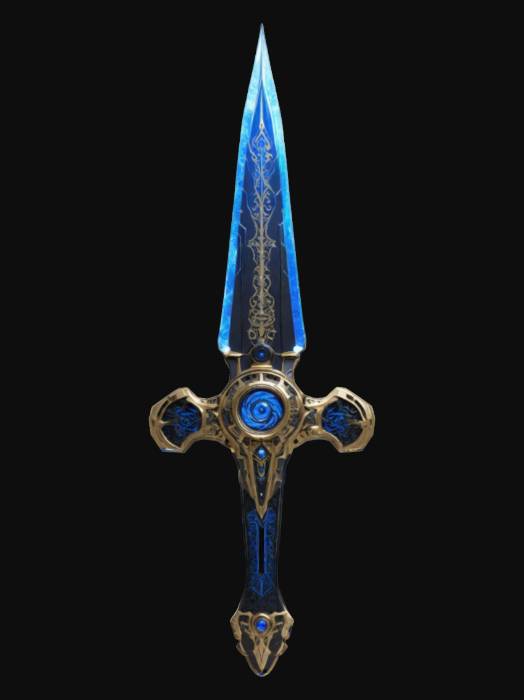
미적 점수 (1~10점): 7